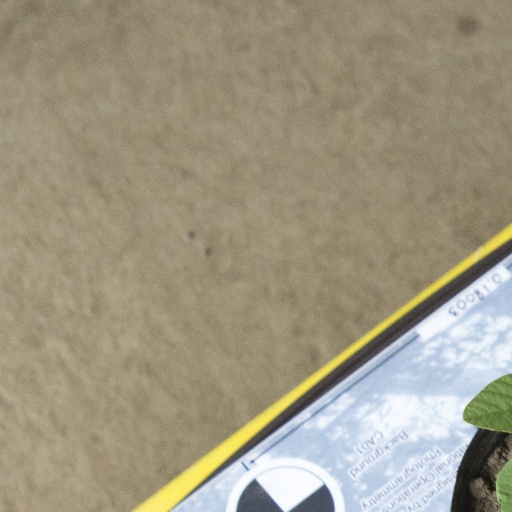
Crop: soybean